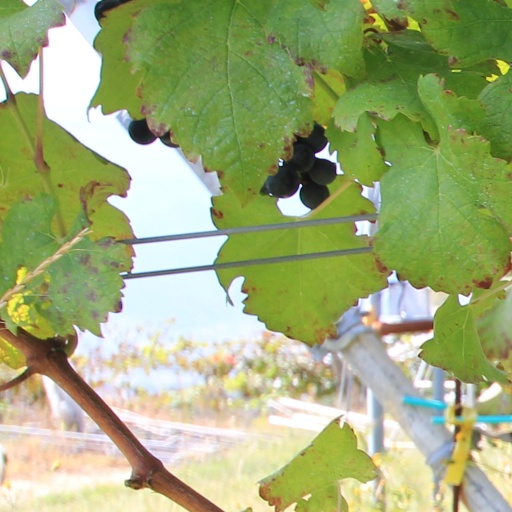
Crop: grape